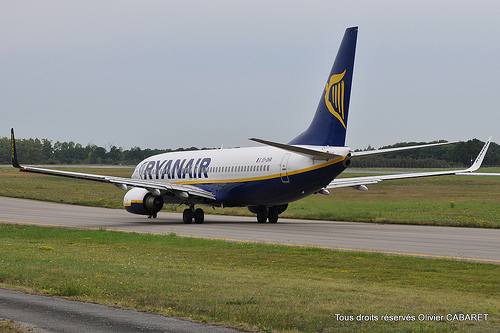
question: 天気はどうですか？
answer: 曇っている。

question: どんな乗り物がありますか？
answer: 飛行機

question: 飛行機はどこにありますか？
answer: 滑走路

question: 飛行機の機体はいくつの色に塗り分けられていますか？
answer: 3色

question: 機体のいちばん下は何色ですか？
answer: 青

question: 機体の文字は何色で描かれていますか？
answer: 青

question: 羽根は何色ですか？
answer: 青

question: 機体の色は青以外にどんな色がありますすか？
answer: 白と黄色